Tibetan culture

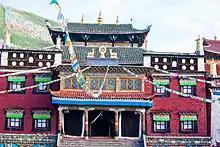
Tagong Monastery with prayer flags

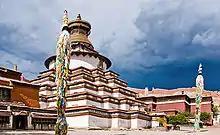
Gyantse Kumbum, a good example of Dzong architecture

Tibetan architecture contains Chinese and Indian influences, and reflects a deeply Buddhist approach. The prayer wheel, along with two deer or dragons, can be seen on nearly every gompa in Tibet. The design of stupas ("chörten"s) can vary, from roundish walls in Kham to squarish, four-sided walls in Ladakh.